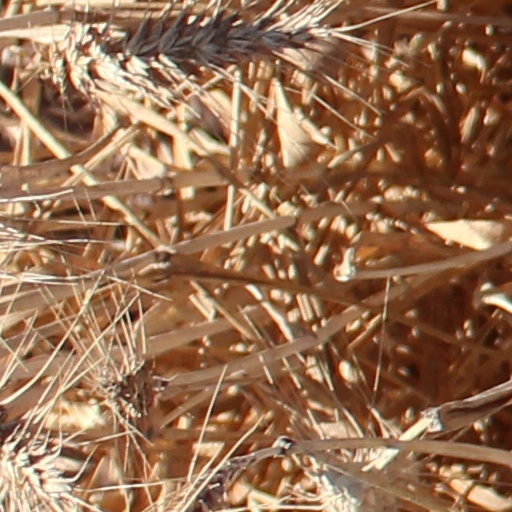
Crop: wheat